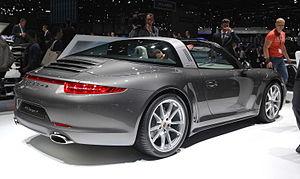
Salon international de l'automobile de Genève 2014